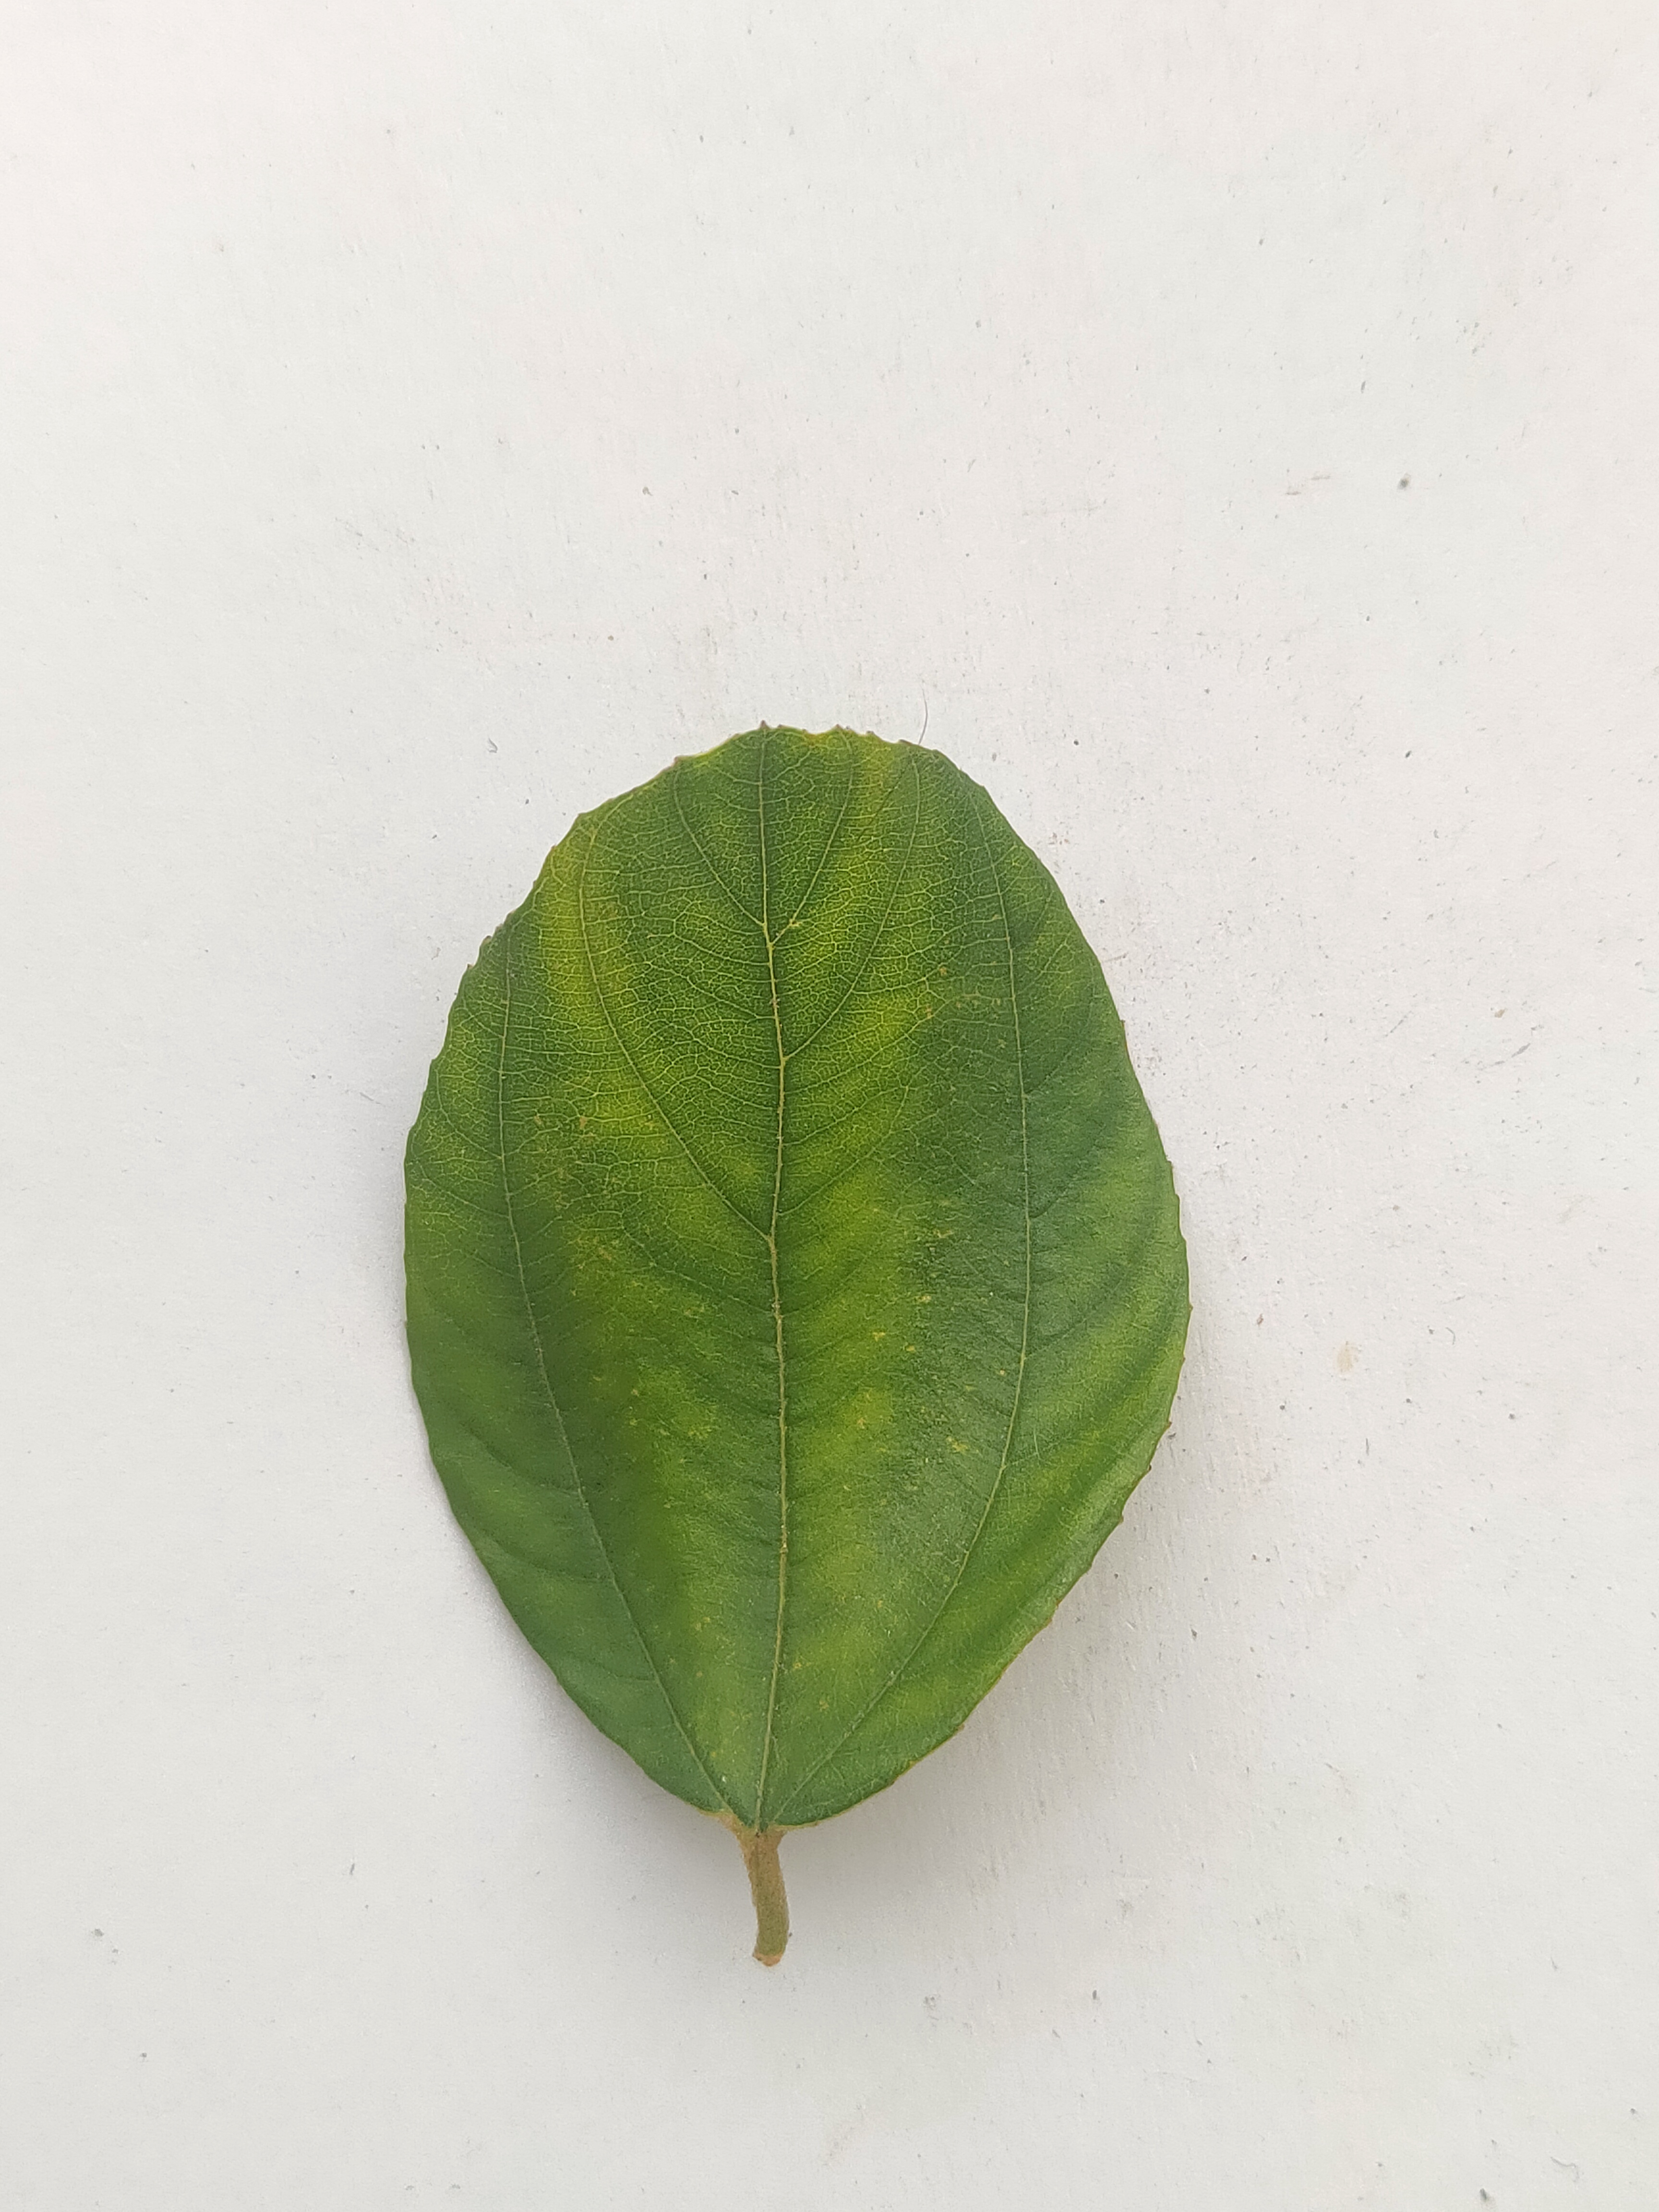
Leaf variety: Plum